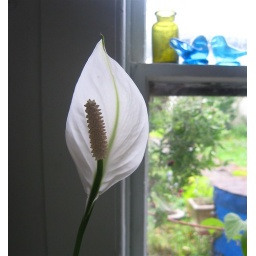
the peace lilies growing in the fish bowls are blooming